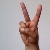
The image shows a hand gesture representing the letter 'V' in Indian Sign Language.